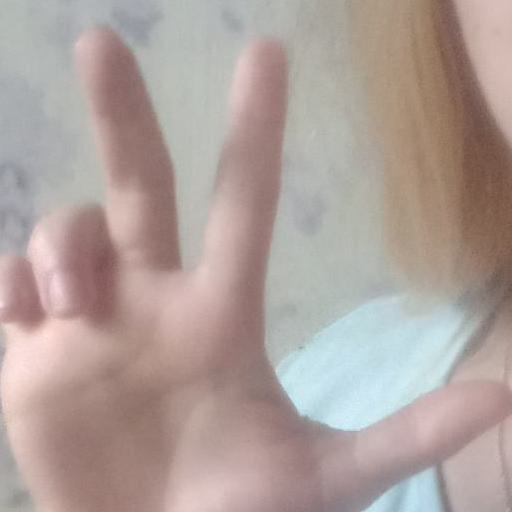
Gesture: three2